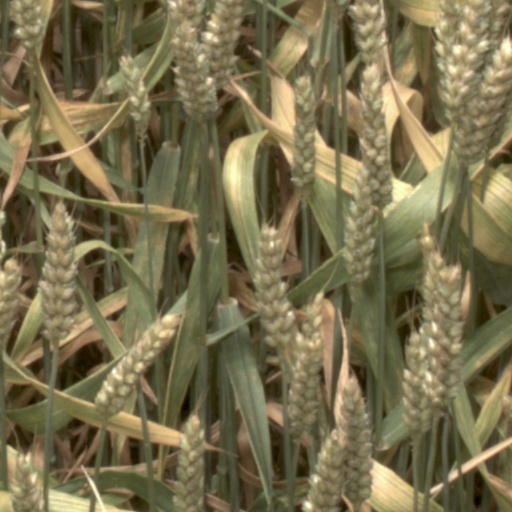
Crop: wheat